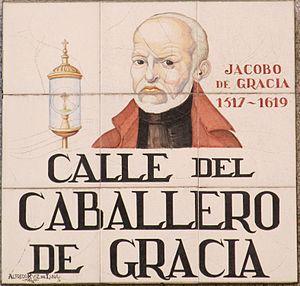
Plaque de Calle del Caballero de Gracia (rue, (district du Centre) de Madrid (Espagne).